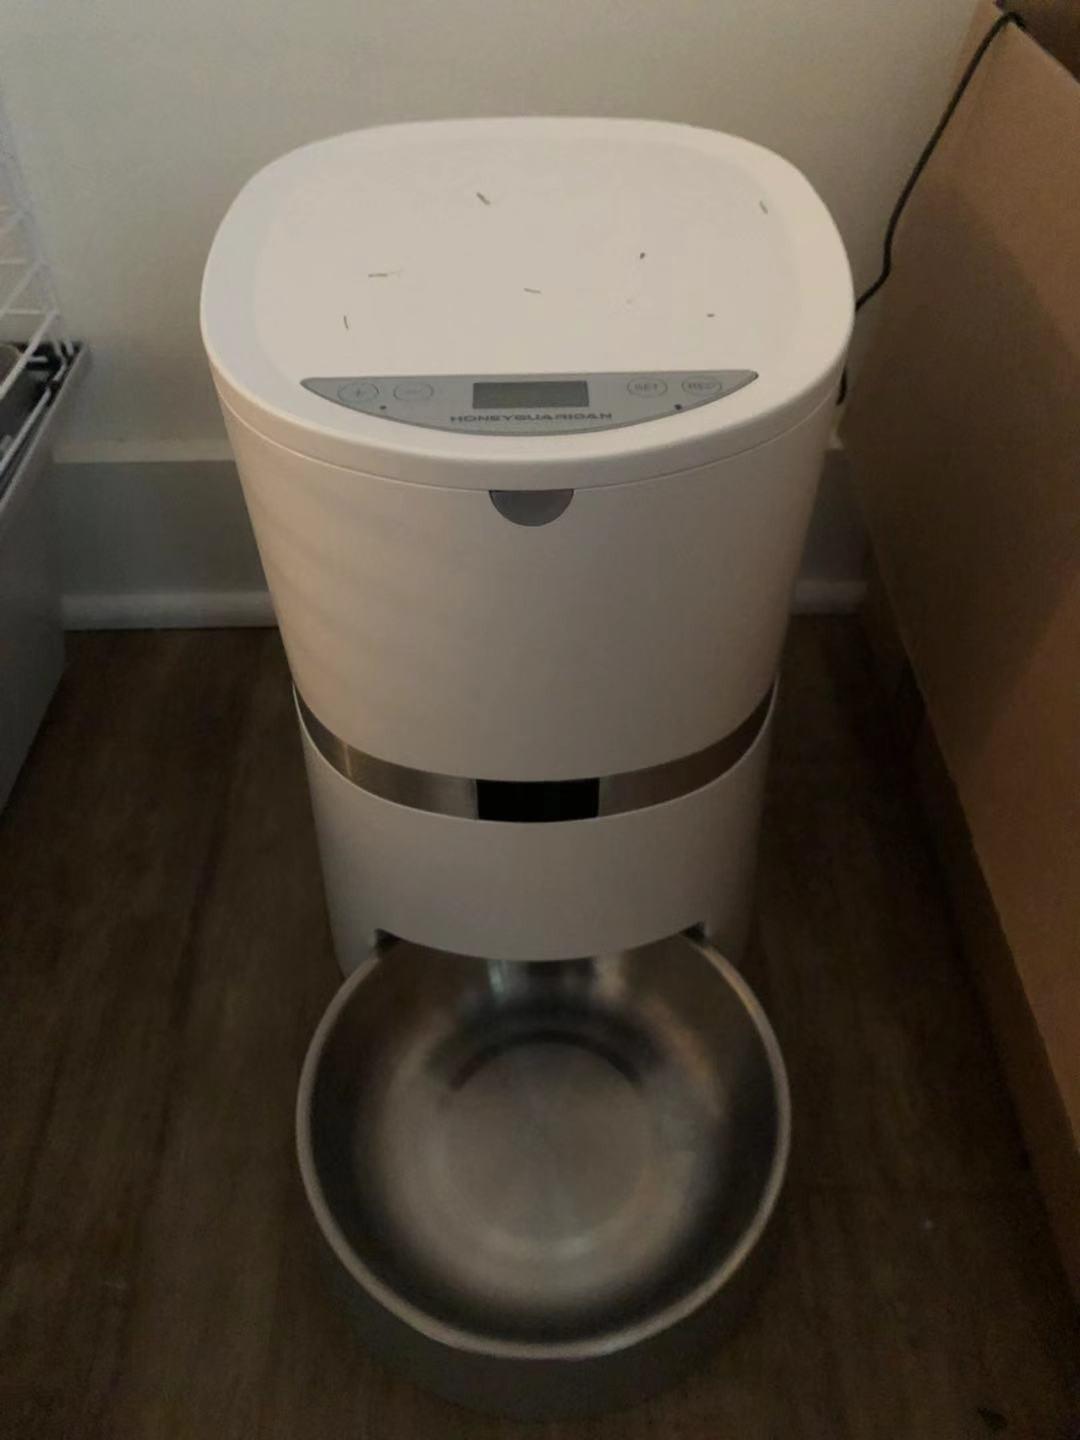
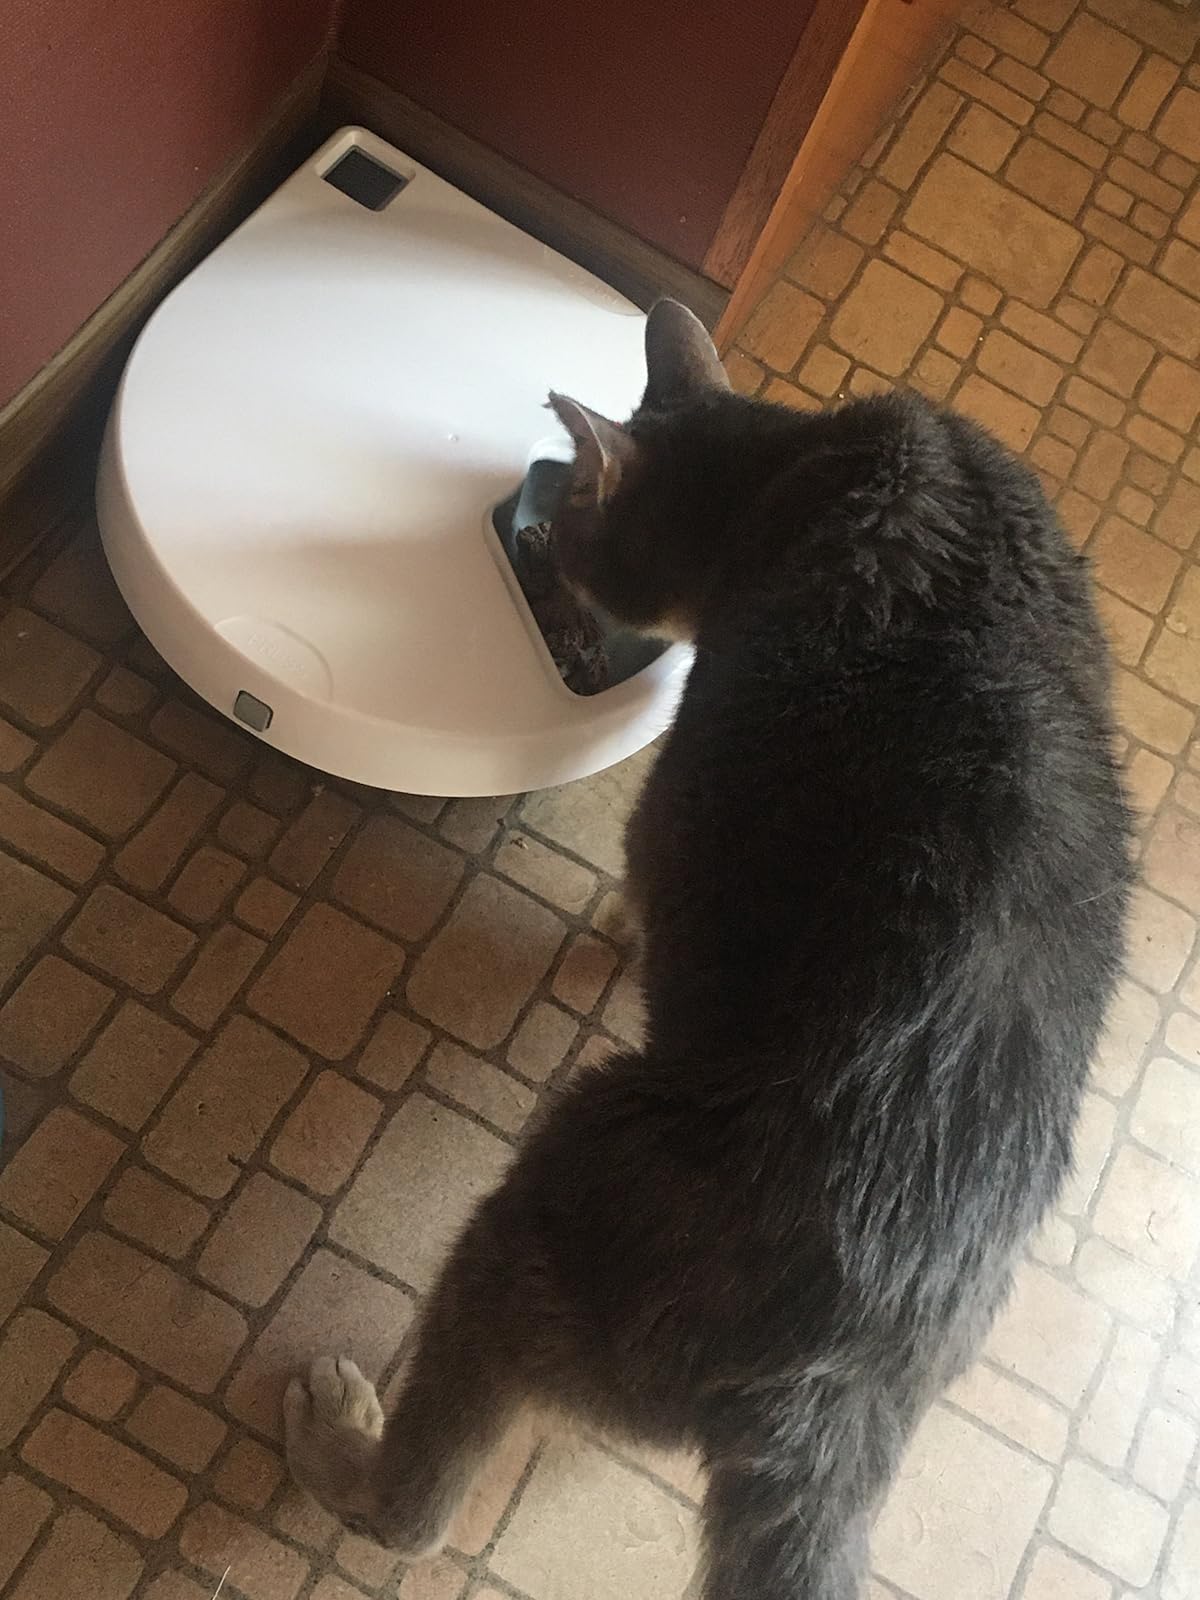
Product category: items_feeder
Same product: no